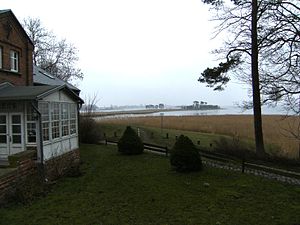
Mesekenhagen
Gristower Wiek set fra kirken
Mesekenhagen er en by og kommune i det nordøstlige Tyskland, beliggende i Amt Landhagen i den nordvestlige del af Landkreis Vorpommern-Greifswald. Landkreis Vorpommern-Greifswald ligger i delstaten Mecklenburg-Vorpommern.